Fergus Falls City Hall

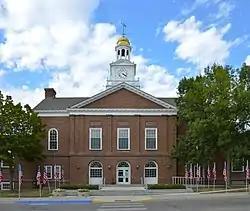

Fergus Falls City Hall is the seat of the local government and a historic building located in Fergus Falls, Minnesota, United States. The previous city hall was destroyed in a fire in 1927. Vernon A. Wright donated the present location along the Otter Tail River. St. Paul architect William M. Ingemann won a design competition for the new city hall. The city council's choice of Ingemann was partly based on the fact he studied under noted architect Cass Gilbert, who designed the Minnesota State Capitol.